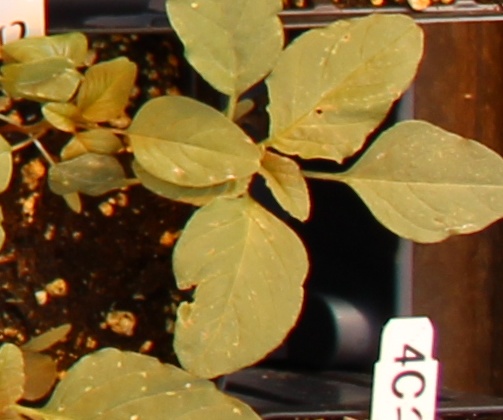
Label: Palmer Amaranth